Torra di Tòllari

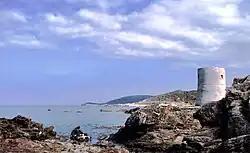

The Tower of Tòllari is a Genoese tower located in the commune of Ersa on the north coast of Cap Corse on the Corsica.